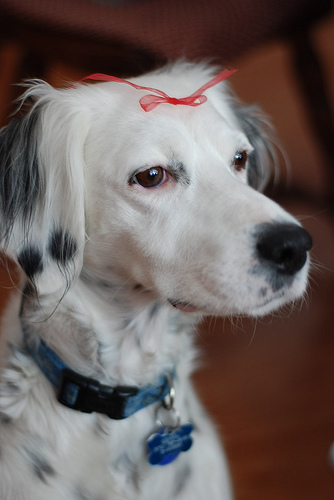
Animal: dog
Breed: english_setter